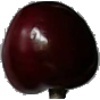
Label: Cherry 1